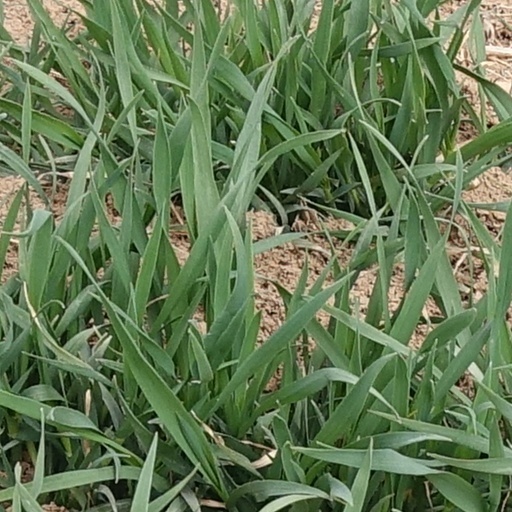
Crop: wheat